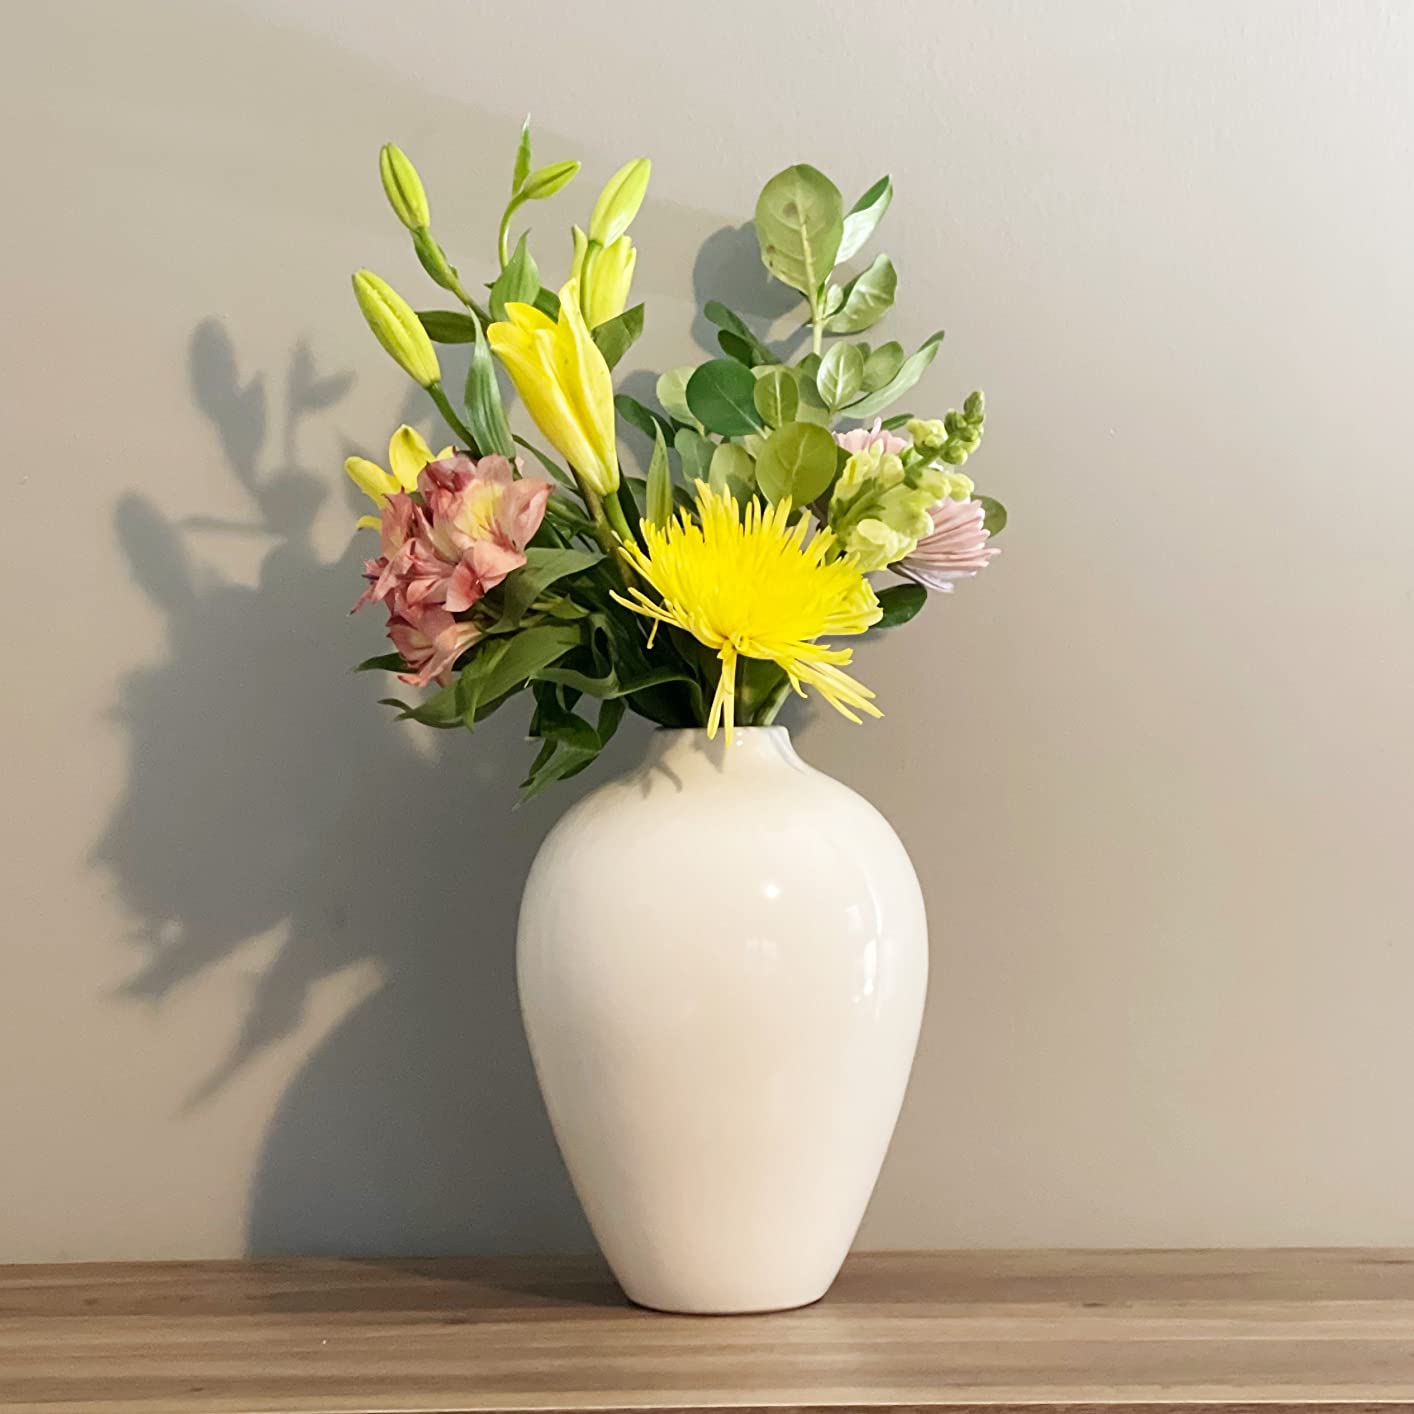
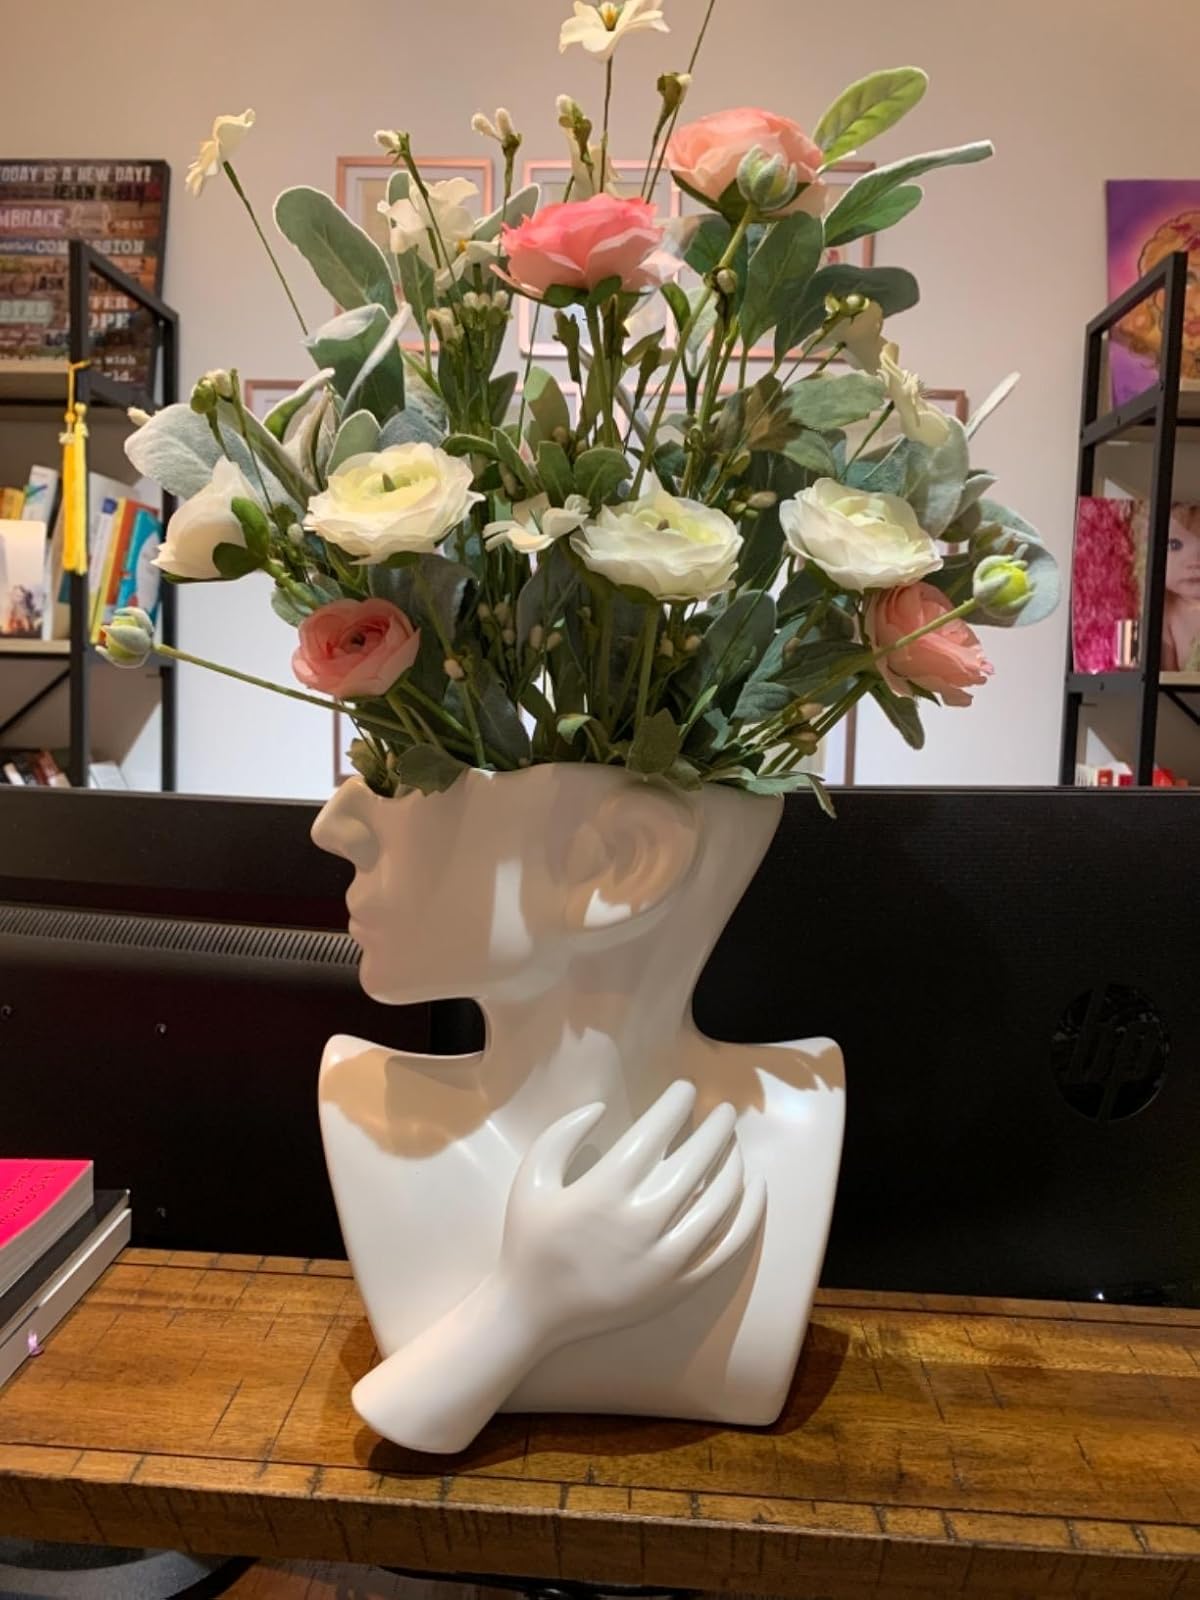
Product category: vase
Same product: no